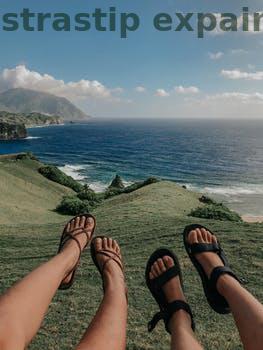
Label: Watermark